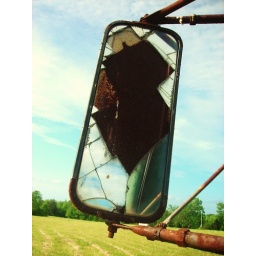
taken in a field in Elberton, Ga. mirror of an old abandoned Mack truck.